GE Dash 7 Series

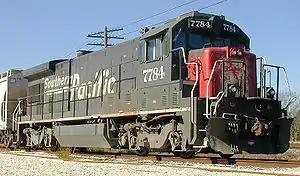
A Southern Pacific B30-7.

The B30-7 was of similar length to the B23-7, but was equipped with a more powerful 16-cylinder 7FDL16 engine. It replaced the U30B model.